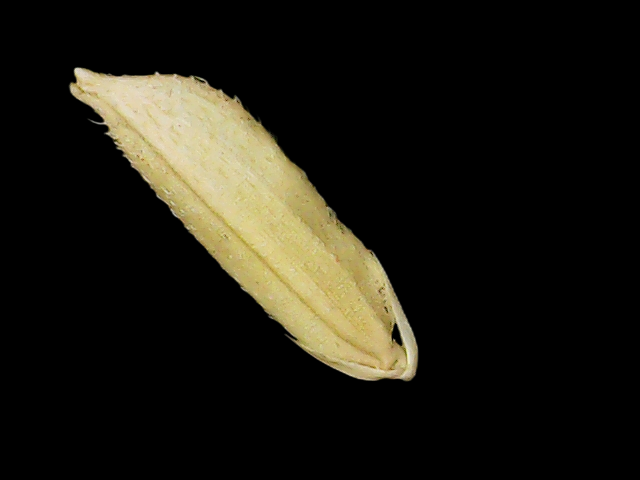
Rice variety: Binadhan11